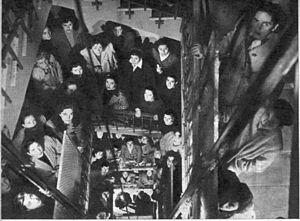
Onze heures sonnaient est un film franco-italien réalisé par Giuseppe De Santis sorti en 1952.